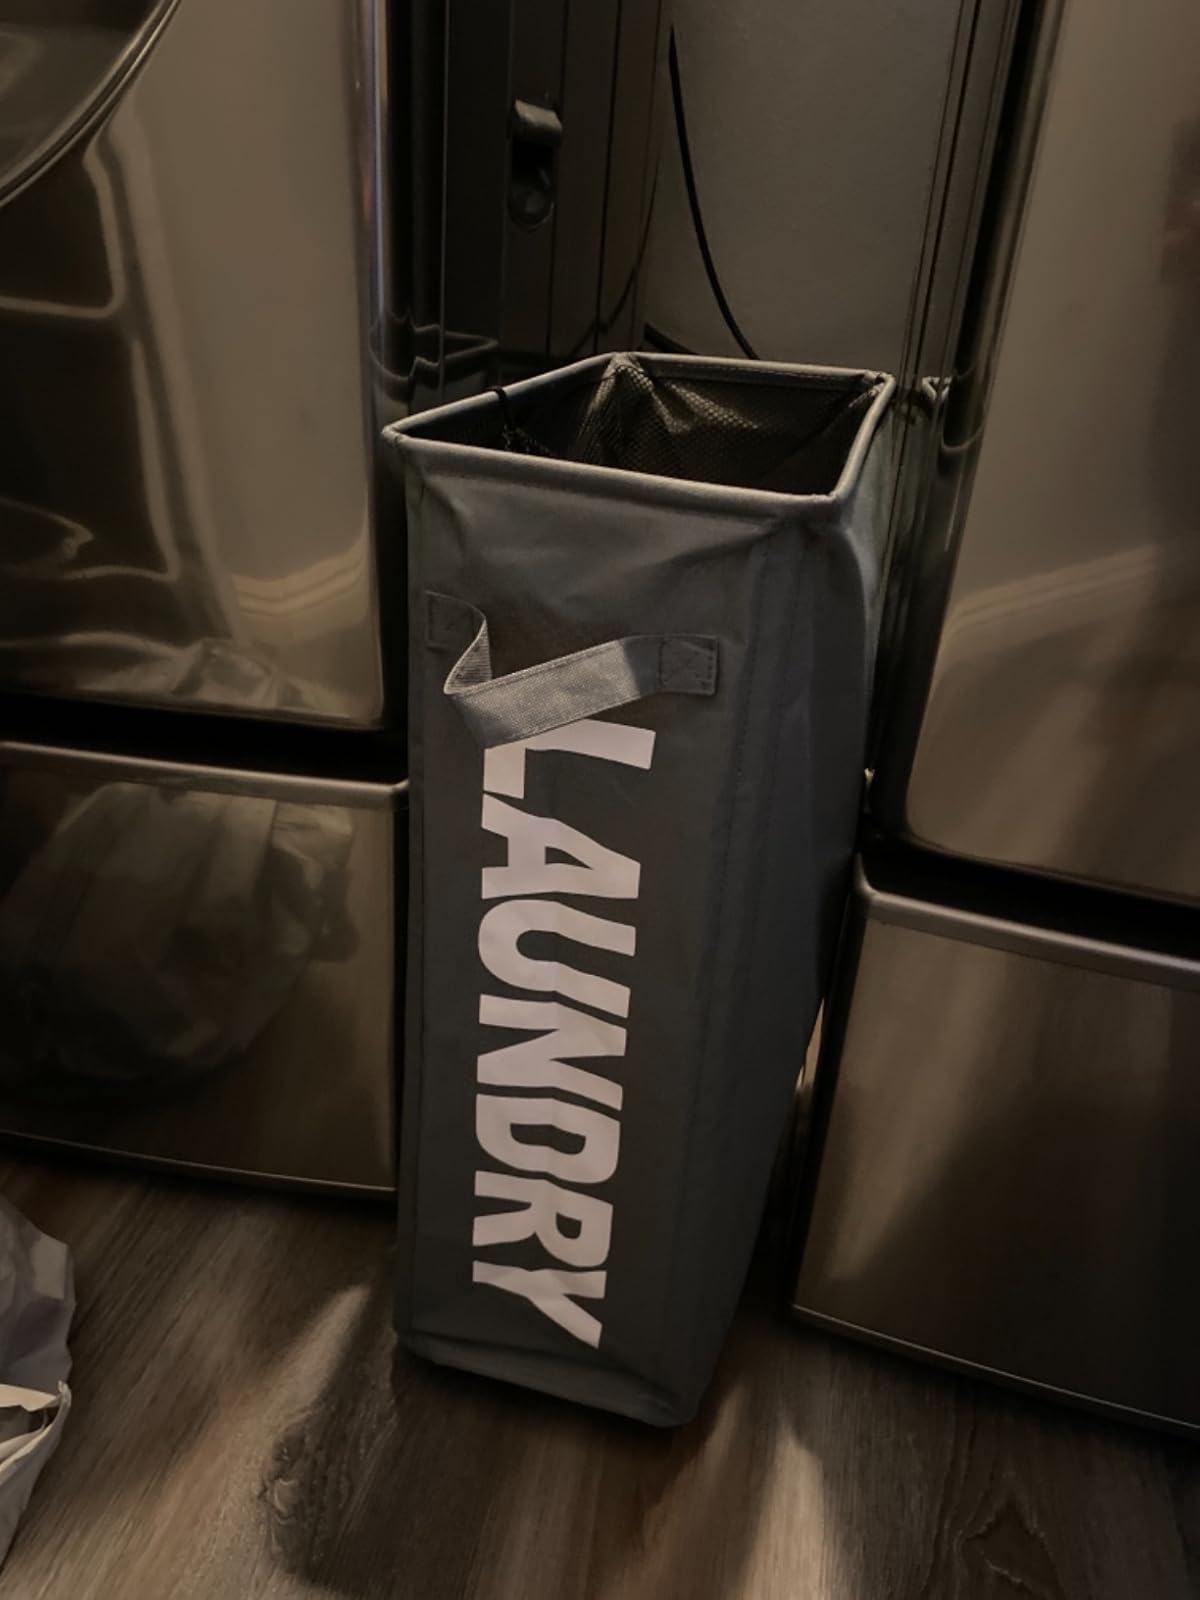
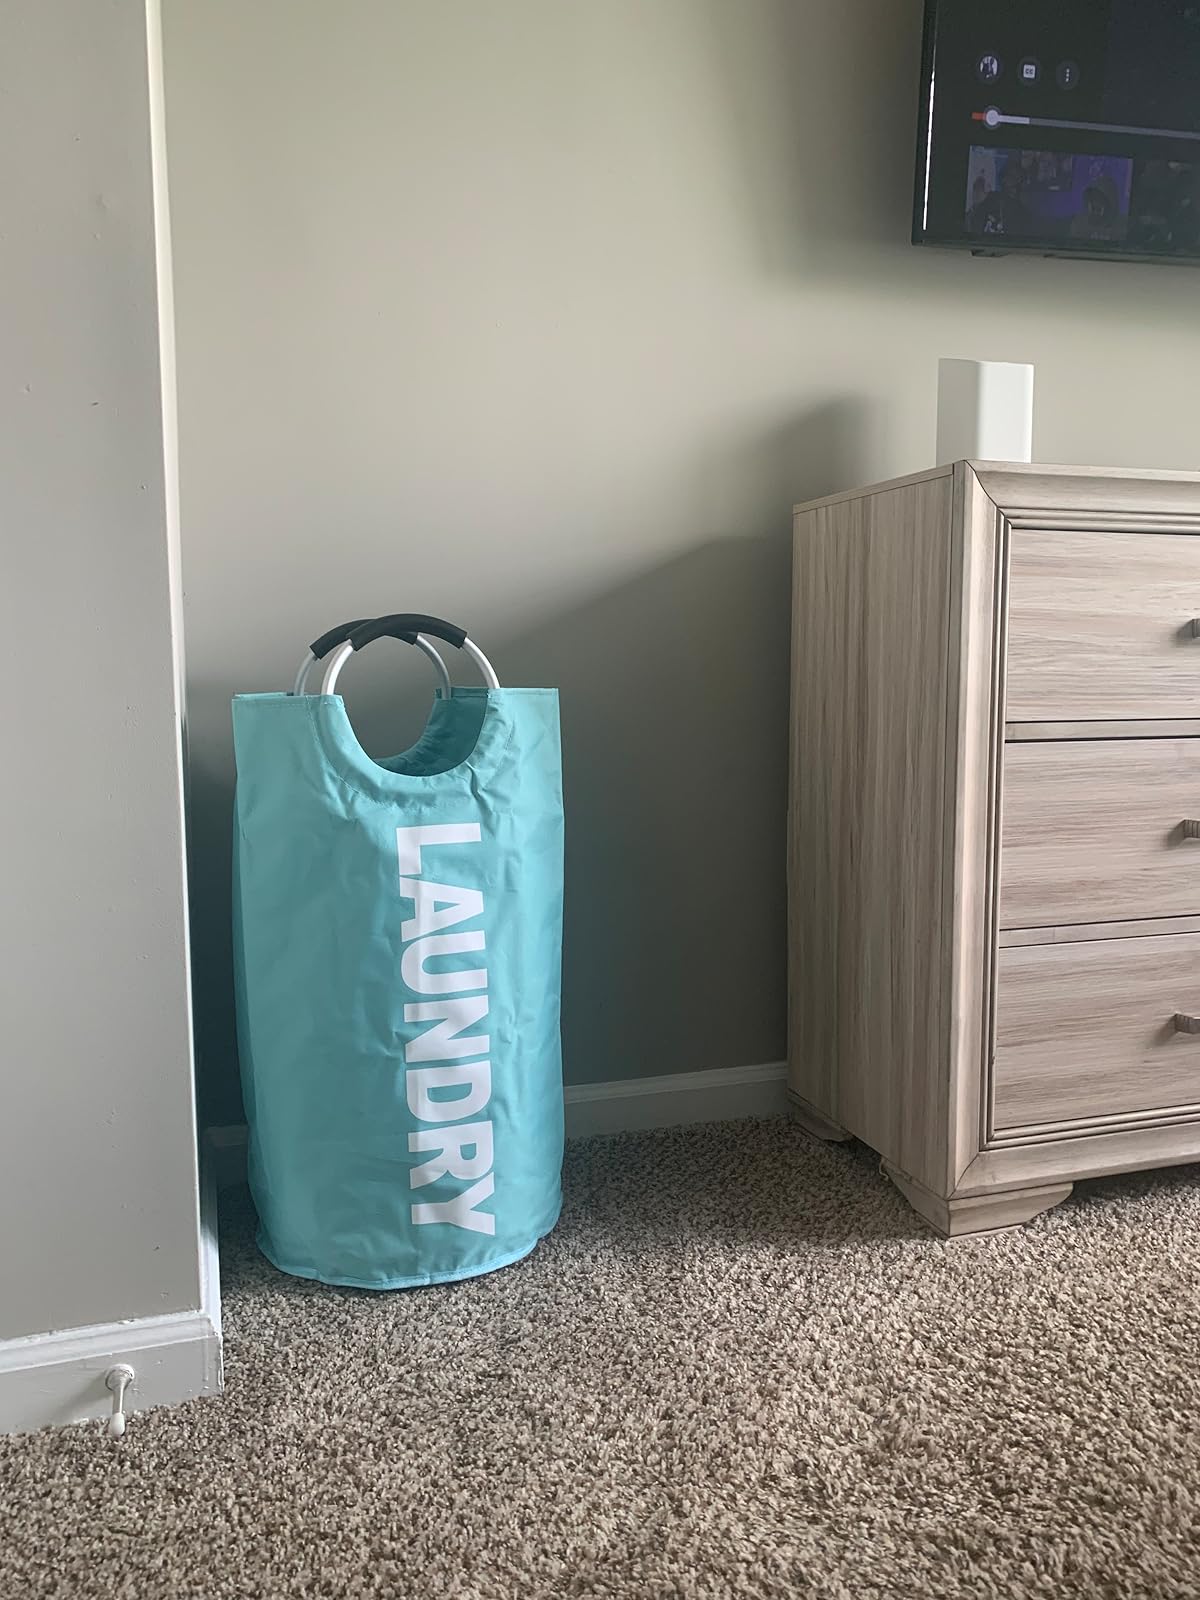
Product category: items_hamper
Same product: no